San Cristóbal de las Casas

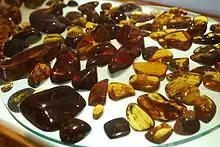
Display at the Museum of Amber located at the former La Merced monastery

The Carmen Temple and the Arco Torre, both in Moorish style, are located on Andador . The Carmen Temple is all that remains of the former La Encarnación convent which was founded in 1597 with the first nuns arriving between 1609 and 1610. The complex includes the old cloister, nuns’ cells and other structures. The original church building burned and it was restored conserving its simple facade. One unusual feature of the church is that its layout is L-shaped, covering the south and west sides of a small plaza. Inside, the walls have carved wood panels and a Neoclassical altar which has been recently restored. In the colonial period, the convent and church served as one of the main entrances into the city. An arch with tower was constructed next to the convent in 1680, now simply called the Arco del Carmen. This arch is in pure Moorish style, with three levels of decoration. It is the only one of its style in Mexico. This arch with its accompanying tower has been adopted as one of the symbols of San Cristóbal.